Oregon Zoo

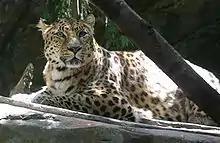
Amur leopard

Until 1971, the zoo was operated by the City, and then by the Portland Zoological Society under contract to the City. In 1976, area voters approved a tax levy plan under which the zoo was taken over by the Metropolitan Service District (or MSD, now known as Metro). Ownership of the zoo passed to Metro on July 1, 1976. Metro has continued expansion projects, aided by donors, sponsors and volunteers.